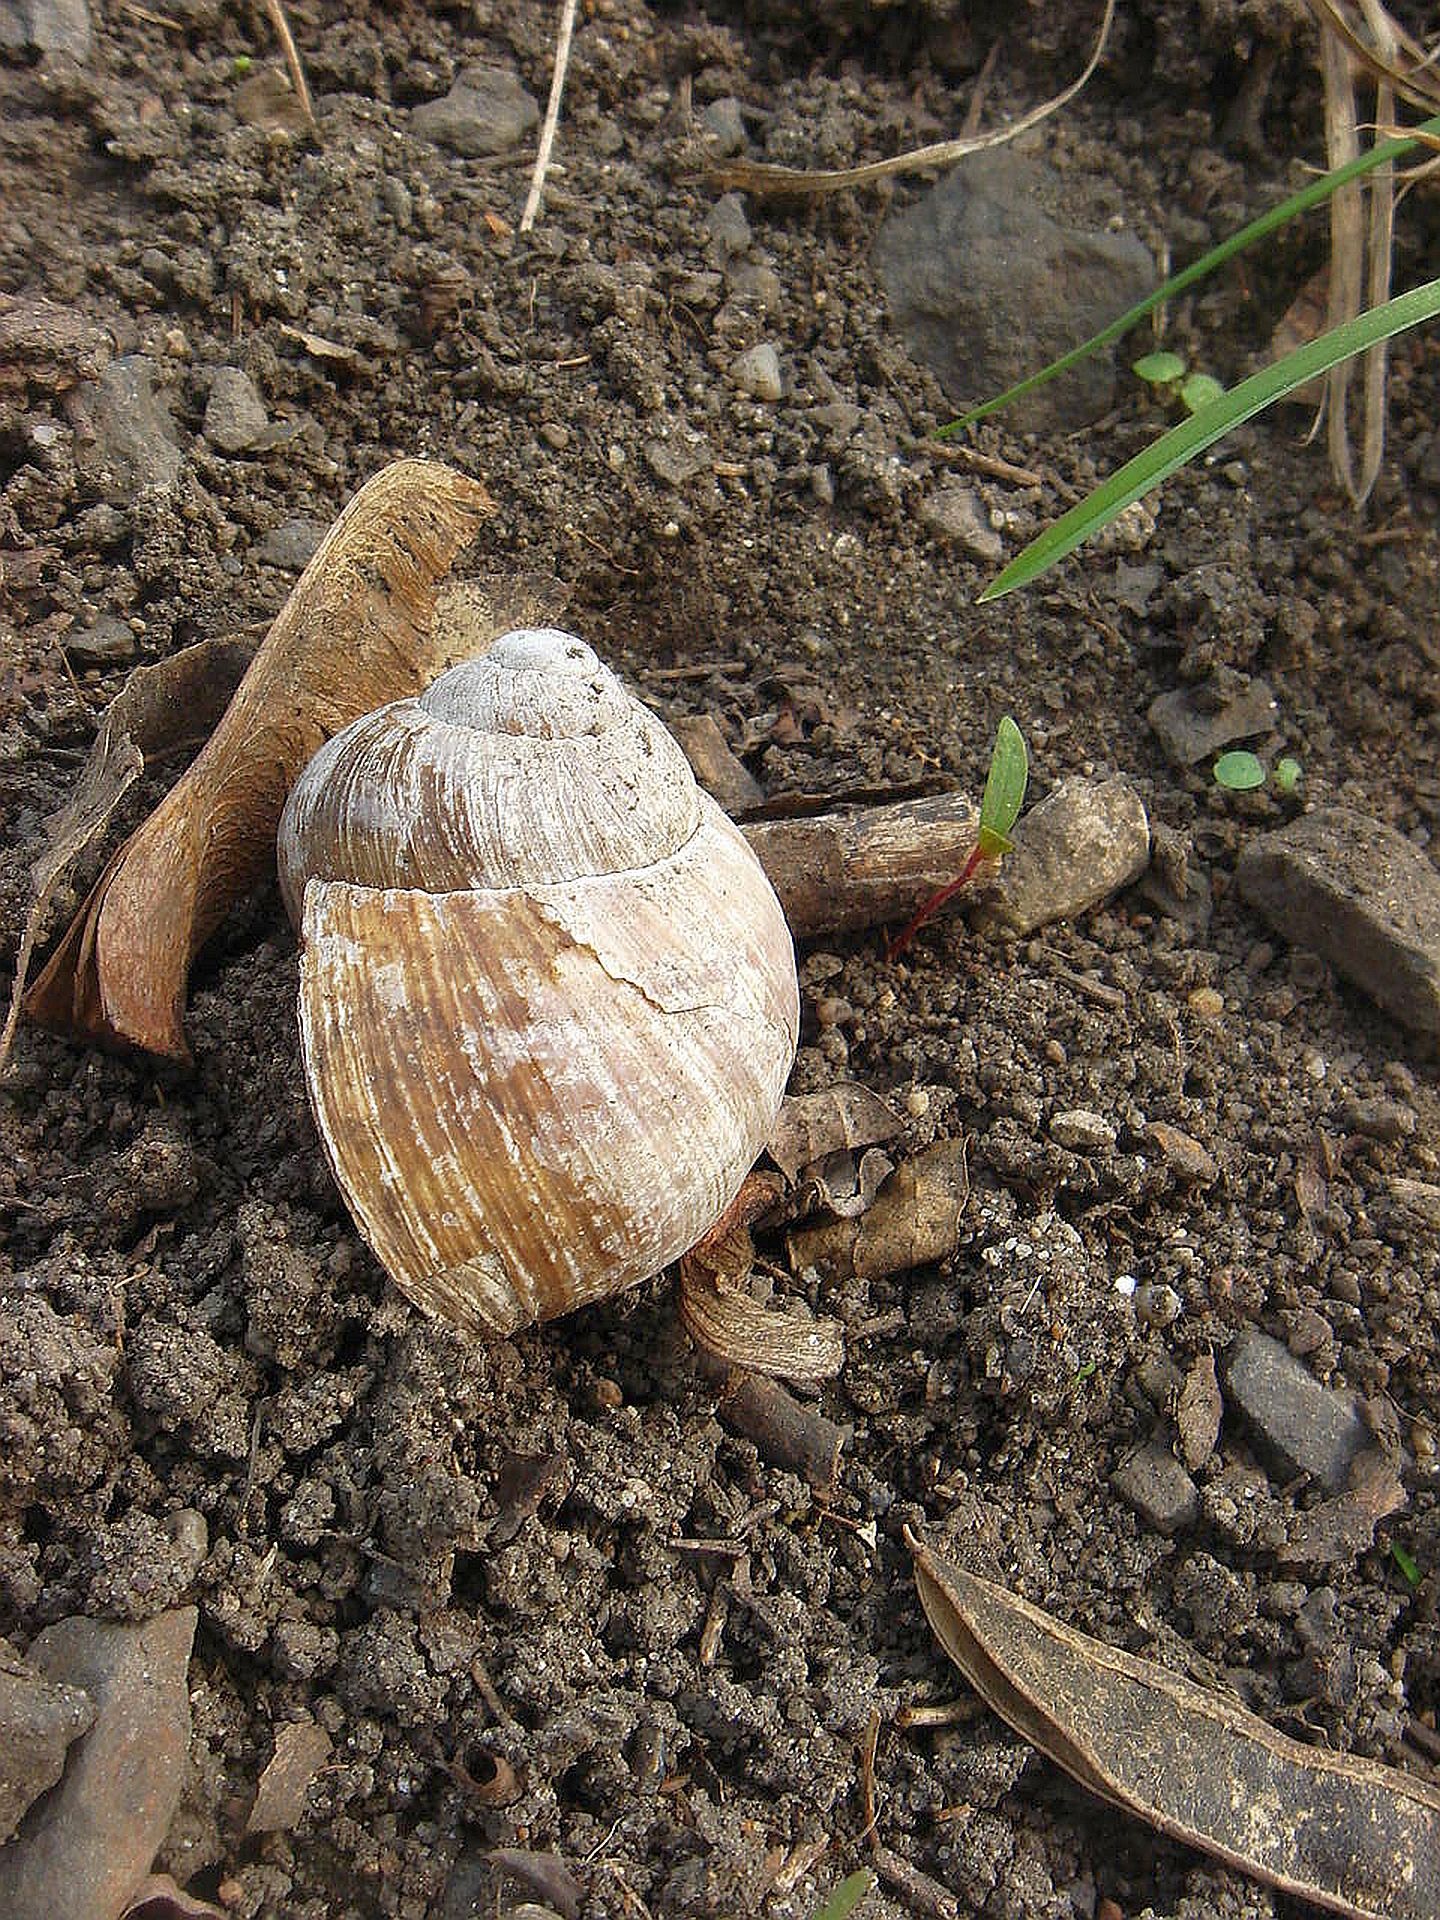
tree, nature, plant, wood, leaf, flower, trunk, wildlife, produce, soil, abandoned, flora, fauna, conch, snail